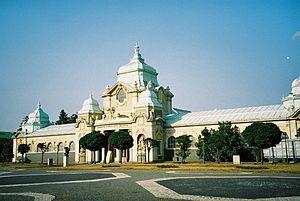
Le Lapidarium fait partie du Musée national de Prague, en République tchèque. Il a été ouvert en 1905. Il est installé dans un palais d'été du parc des expositions Výstaviště à Prague 7 - Holešovice. Il abrite de précieuses sculptures en pierre datant du 11è jusqu'au 20è siècle. Le musée possède une collection d'environ 2000 objets dont 420 exposés en permanence dans huit salles d'une superficie approximative de 1500 mètres carrés.